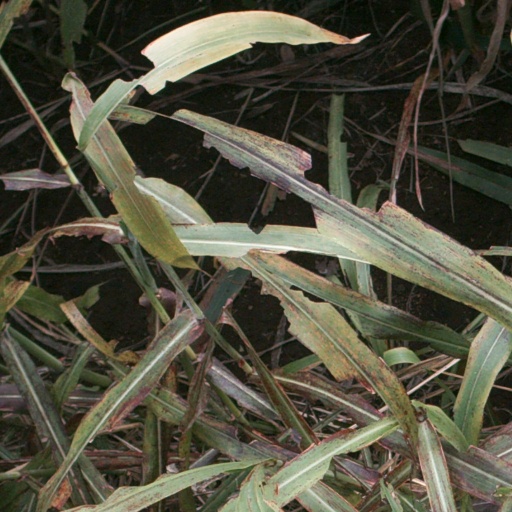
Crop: sorghum